Sun Moon Lake

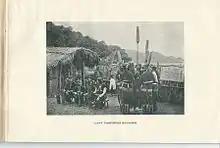
Taiwanese aborigines at Sun Moon Lake, photo from a 1926 brochure of the Government of Formosa

Sun Moon Lake (Thao: "Zintun") is a lake in Yuchi Township, Nantou County, Taiwan. It is the largest body of water in Taiwan. The area around the lake is home to the Thao people, one of Taiwan's indigenous ethnic groups. Sun Moon Lake surrounds a tiny island called Lalu. The east side of the lake resembles a sun while the west side resembles a moon, hence the name.